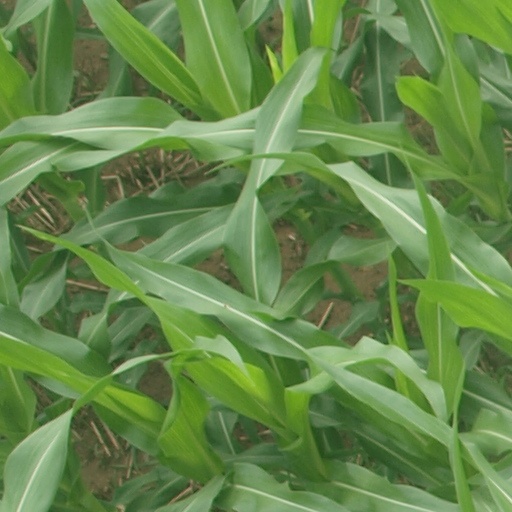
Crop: maize; corn